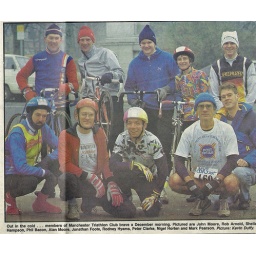
J. Moore in red hat back row.